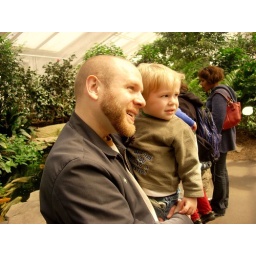
Soren and Eli in the butterfly house